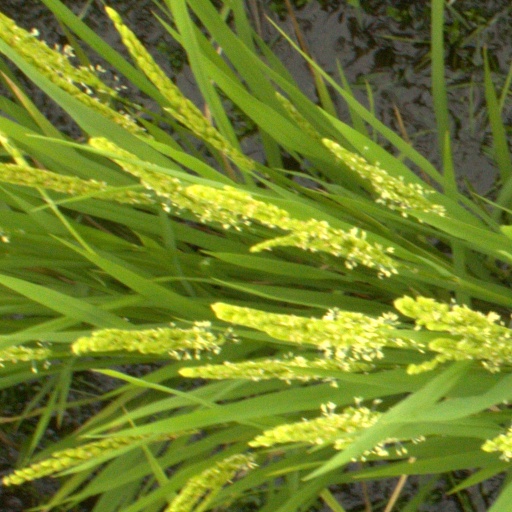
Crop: rice